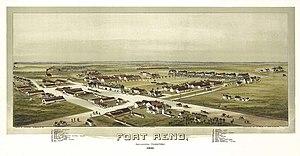
La période de l'histoire des États-Unis de 1865 à 1918 commence avec la fin de la guerre de Sécession, qui opposa les États industriels du Nord aux États confédérés, notamment sur la question de l'esclavage, et se termine avec la fin de la Première Guerre mondiale. Elle est marquée en particulier par la Reconstruction, qui prend fin avec le Compromis de 1877 et le retrait des troupes du Nord des États sudistes. La période de l'Histoire des États-Unis qui s'est déroulée entre la fin de la guerre et le début du XXᵉ siècle est parfois appelée « période dorée », et fut marquée par une longue prospérité du pays dans de nombreux domaines. Cependant, cette même période étendue jusqu'à la Seconde Guerre mondiale fut aussi caractérisée par un retrait progressif des droits acquis par les Noirs américains à la fin de la guerre dans les États du Sud, qui parvint à son point culminant lors de l'arrestation de Plessy en 1896, qui entérina la ségrégation raciale dans les transports publics. La Grande Dépression toucha aussi l'Amérique, laquelle en sort peu avant la Première Guerre mondiale.
L’Ouest américain, aussi appelé Far-West ou Far West, est une région située à l'ouest des États-Unis. Sa définition a évolué avec le temps, puisque la population de l'époque moderne a colonisé les terres intérieures en se dirigeant vers l'océan Pacifique. Cette colonisation est appelée la conquête de l'Ouest. Le Far West est une région où se développe une société originale, où se croisent des individus d'origines et d'horizon très différents. L'Amérique mythique des montagnes Rocheuses, où s'affrontent les tribus amérindiennes et les pionniers venus fonder les États-Unis est à jamais symbolisée, dans la mémoire des peuples, par des déserts rouges à perte de vue et des montagnes sculptées par l'érosion.